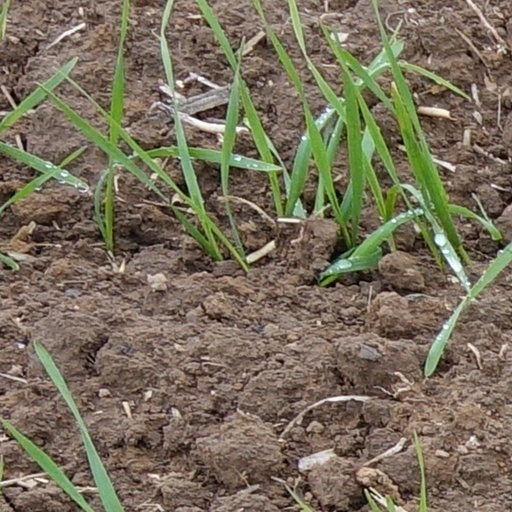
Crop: wheat